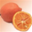
Label: orange